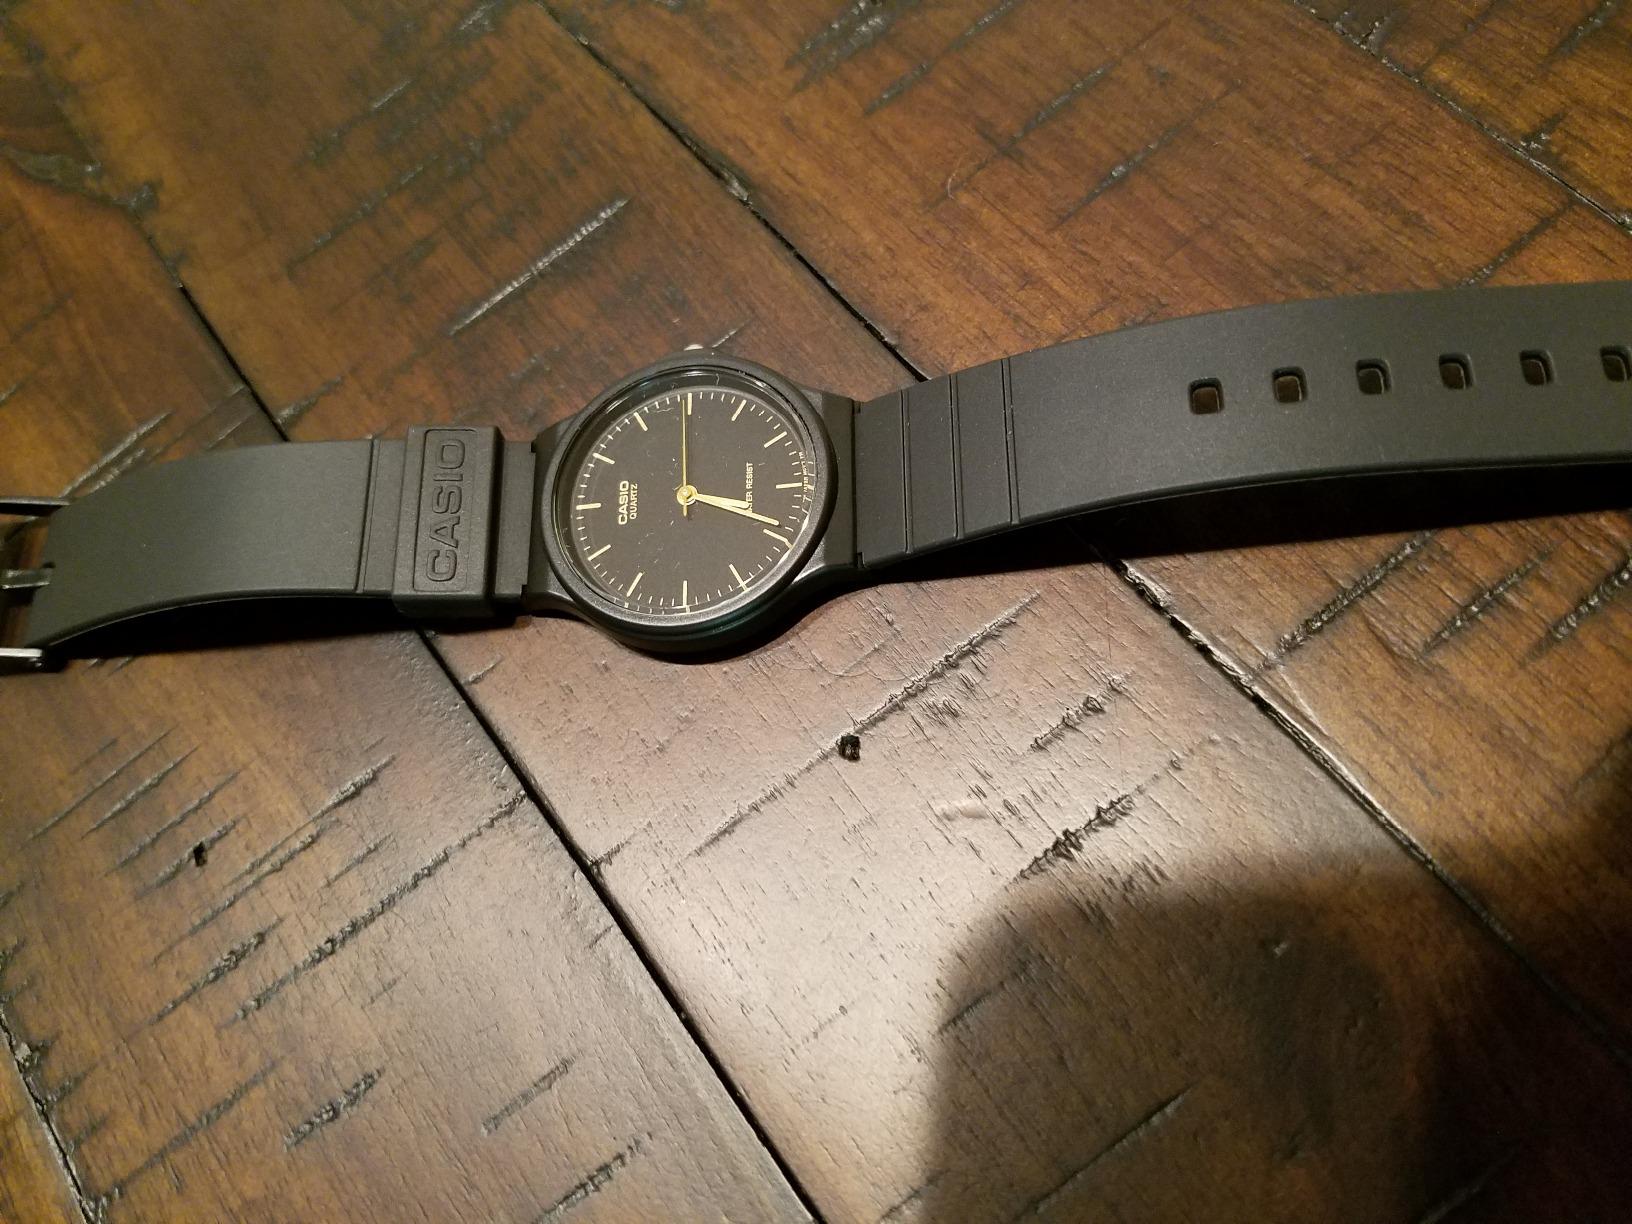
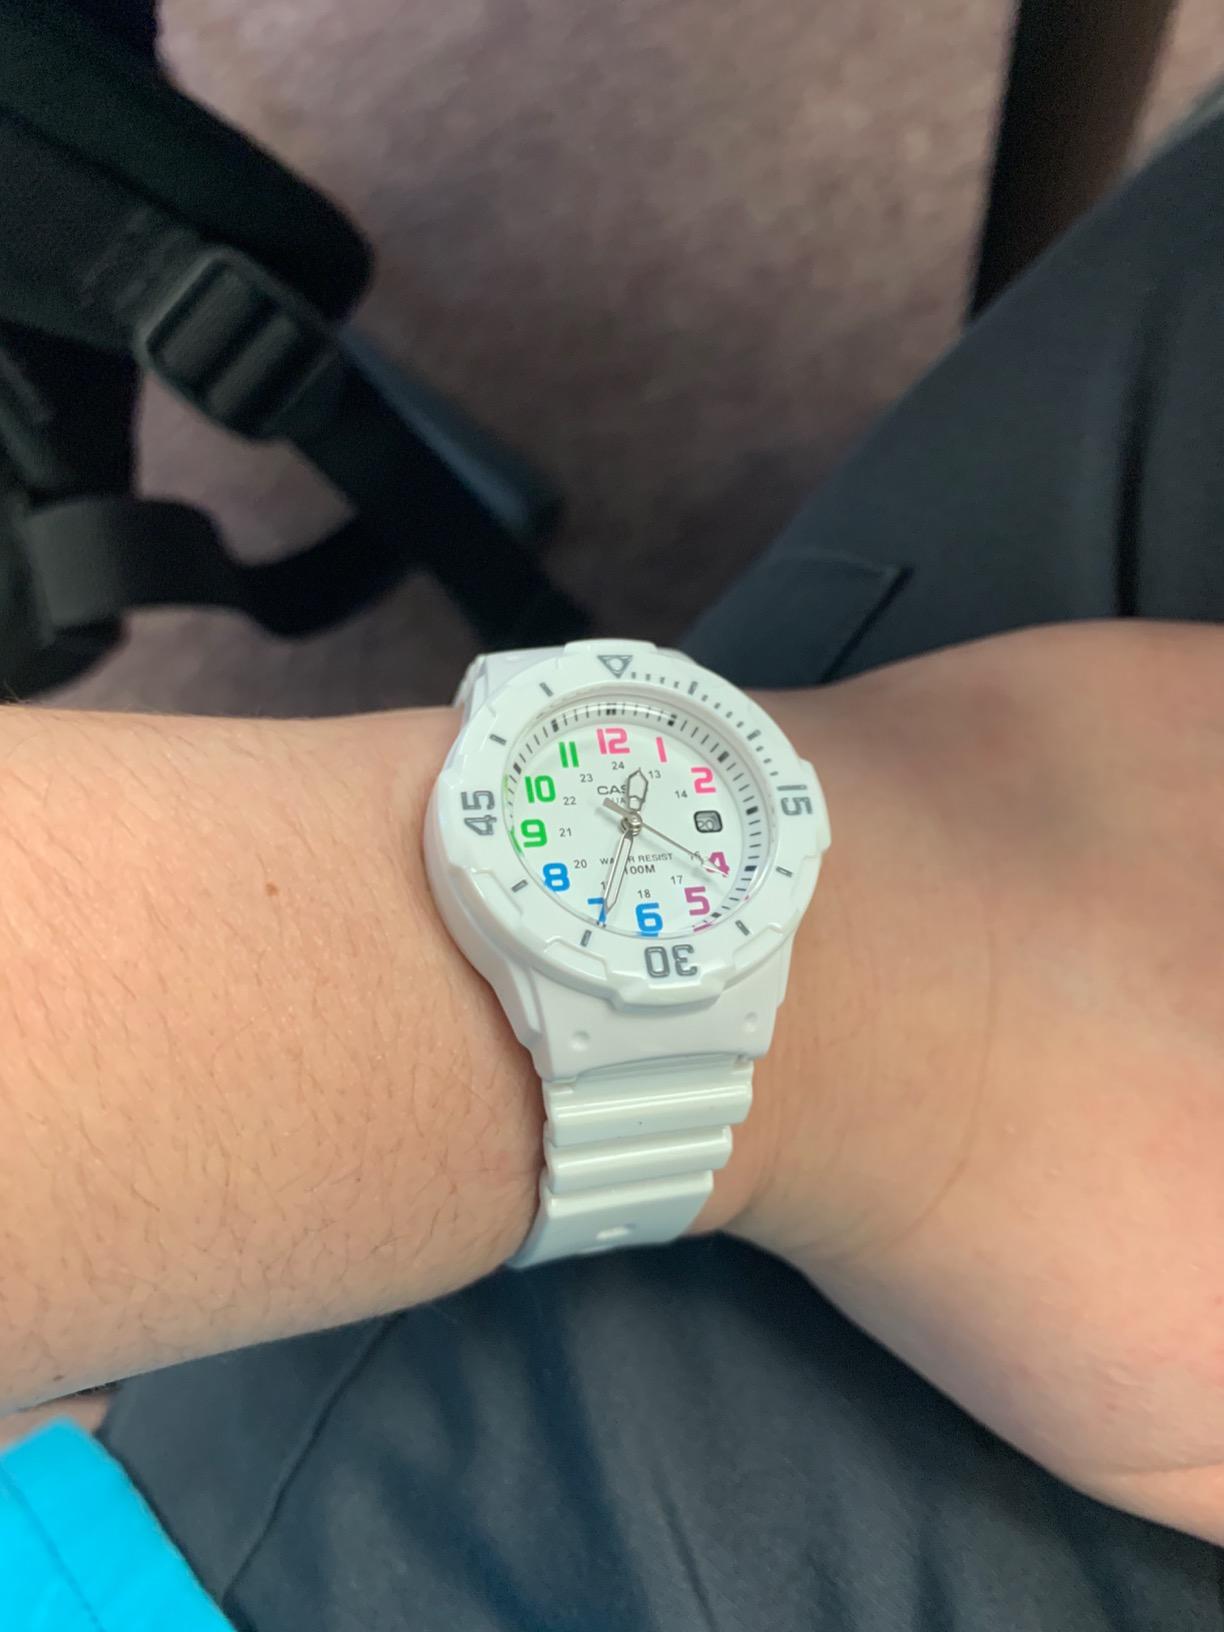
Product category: accessories_watch
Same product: no